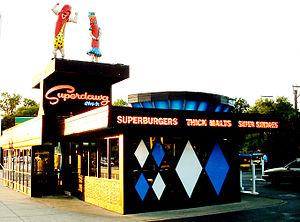
Superdawg est un vendeur de hot-dogs avec service à l'auto de la ville de Chicago, dans l'État de l'Illinois, aux États-Unis. C'est un service au volant de type drive-in, un type de service à l'auto courant en Amérique du Nord au cours duquel un opérateur, le serveur à l'auto, se déplace d'une voiture à l'autre afin de prendre les commandes, les transmettre à la cuisine, de percevoir le paiement, et d'apporter la commande préparée au véhicule du client. Il est situé dans le secteur de Norwood Park, à l'intersection des avenues Milwaukee, Devon et Nagle.